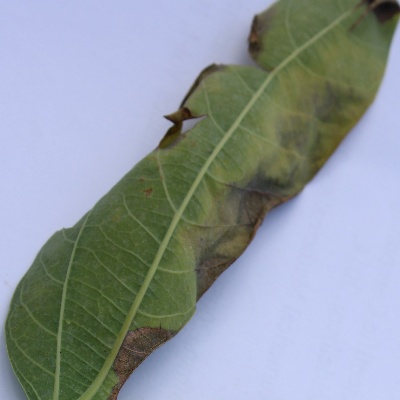
Crop: Cassava
Condition: bacterial blight